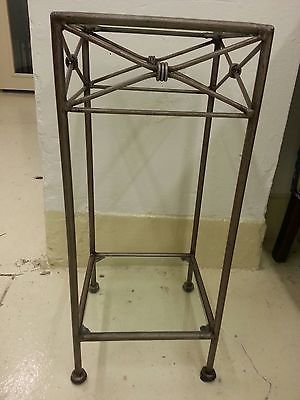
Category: table